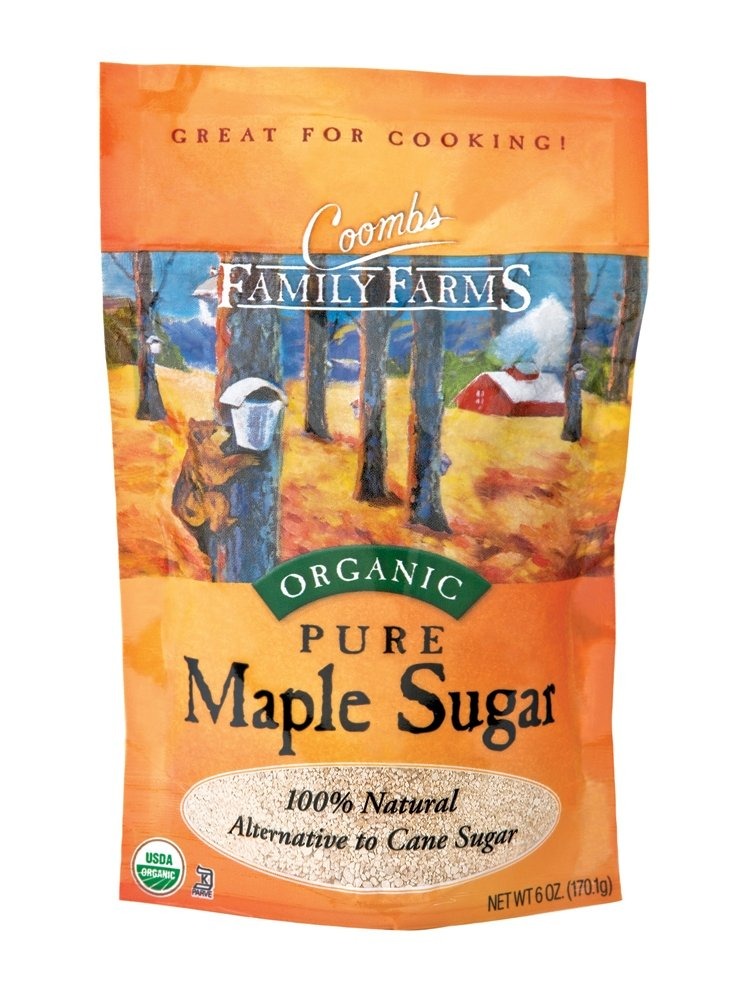
Item Name: Coombs Family Farms Maple Sugar, Og, 6-Ounce (Pack of 3)
Bullet Point 1: The Package dimension of the product is: 6"L x5"W x4"H
Bullet Point 2: Number of items: 3
Bullet Point 3: Package Weight: 1.3 pounds
Bullet Point 4: Ingredients: 100% Pure Organic Maple Syrup
Value: 18.0
Unit: Ounce

Price: 10.585